Boscawen Public Library

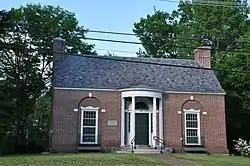

The Boscawen Public Library is the public library of Boscawen, New Hampshire, United States. It is located at 116 North Main Street. The library's first building, built in 1913 to a Colonial Revival design by Guy Lowell, was listed on the National Register of Historic Places in 1981, and is slowly undergoing rehabilitation.